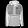
Label: Coat